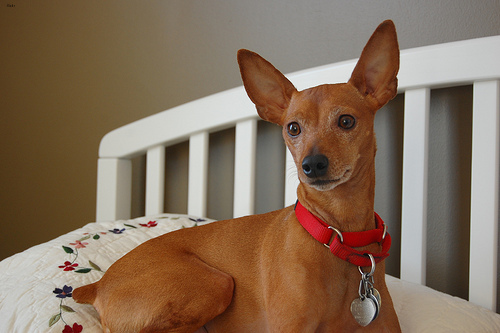
Breed: miniature pinscher